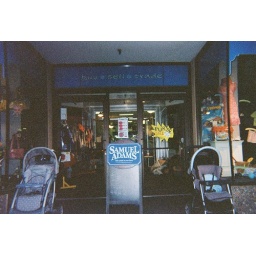
something about two baby strollers outside of a bar thats above a closed clothing store i thought was funny, ithaca